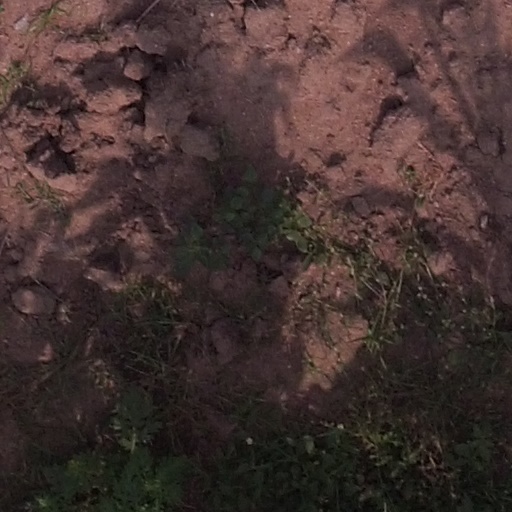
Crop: maize; corn